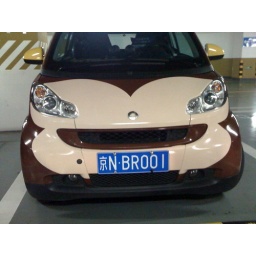
smart monkey car in Beijing